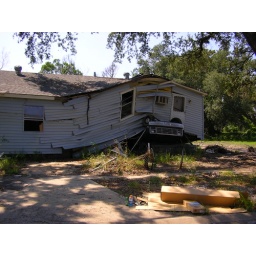
car under house 1